Crusades

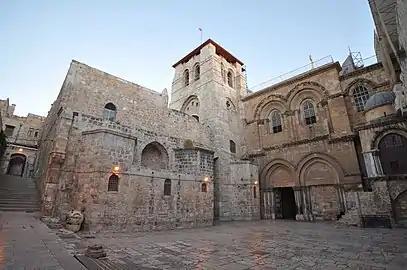
The Church of the Holy Sepulchre in Jerusalem. In 1071, Jerusalem was conquered by the Seljuk Turks.

Urban intended to restrict participation to trained warriors, but popular enthusiasm proved uncontrollable. The charismatic preacher Peter the Hermit gathered thousands, primarily peasants and poor townspeople, alongside some lesser nobles such as Walter Sans Avoir. He travelled through French regions, like Champagne and Lorraine, Urban had deliberately avoided, reportedly bearing a heavenly letter urging the expulsion of "pagans" from the Holy Land. In Germany, other preachers, including Folkmar and Gottschalk, assembled similarly heterogeneous groups.